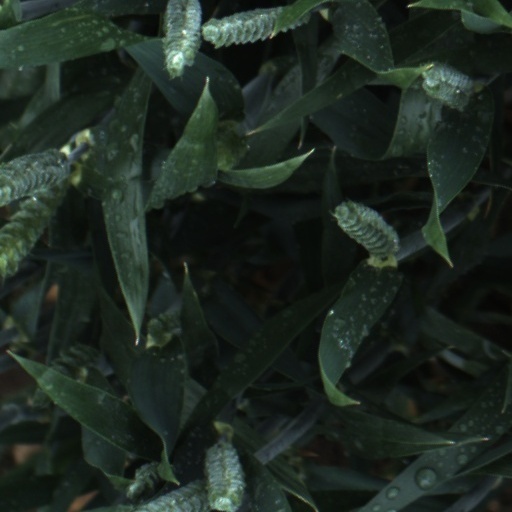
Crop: wheat